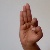
The image shows a hand gesture representing the letter 'F' in Indian Sign Language.